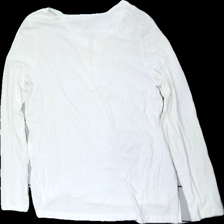
View: back
Type: Top
Category: Ladies
Brand: Not in the list
Brand text on label: street one
Colors: White
Material: 100% viscose
Cut: Regular
Size: 38
Season: All
Stains: Minor
Damage: gul fläck
Damage location: top right
Price range: <50
Recommended usage: Export
Description: vit tröja med dragkedja på framsidan. gul fläck på högra axeln